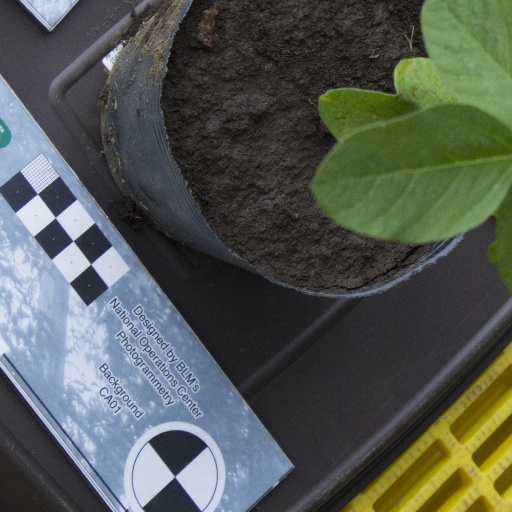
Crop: soybean